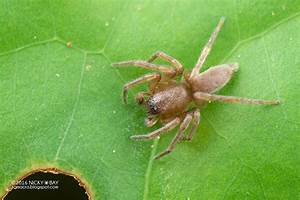
Label: spider